Fiat AS.2

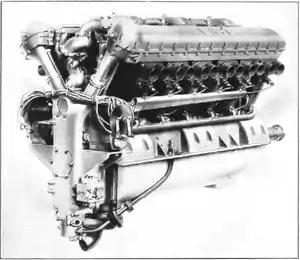

"For the aircraft of the same name, see Fiat AS.2 (aircraft)"